Marnie (film)

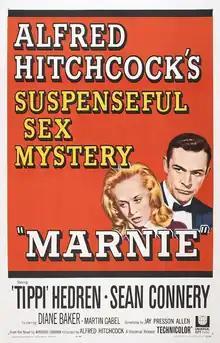
Theatrical release poster

Marnie is a 1964 American psychological drama film directed by Alfred Hitchcock from a screenplay by Jay Presson Allen, based on the 1961 novel of the same name by Winston Graham. The film stars Tippi Hedren and Sean Connery.